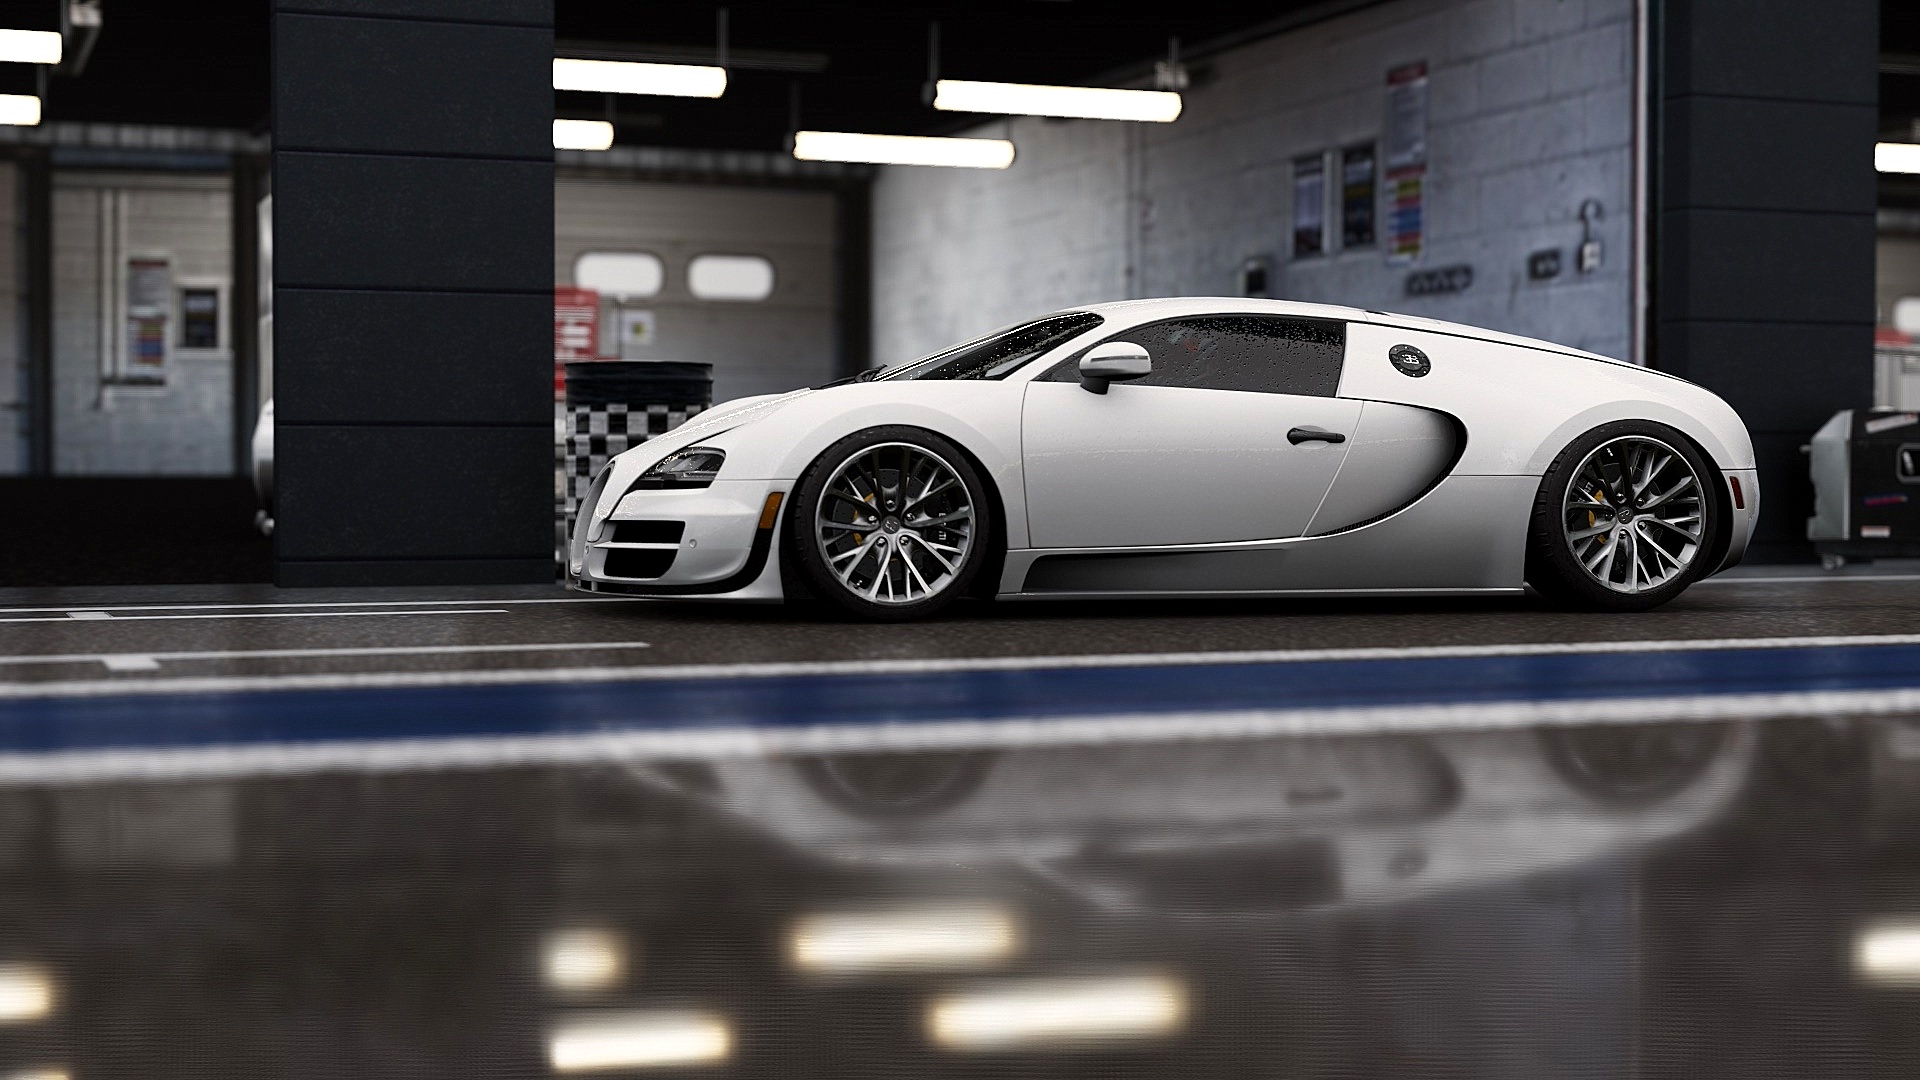
car, wheel, vehicle, sports car, supercar, bugatti, city car, bugatti veyron, land vehicle, automobile make, automotive design, luxury vehicle, performance car